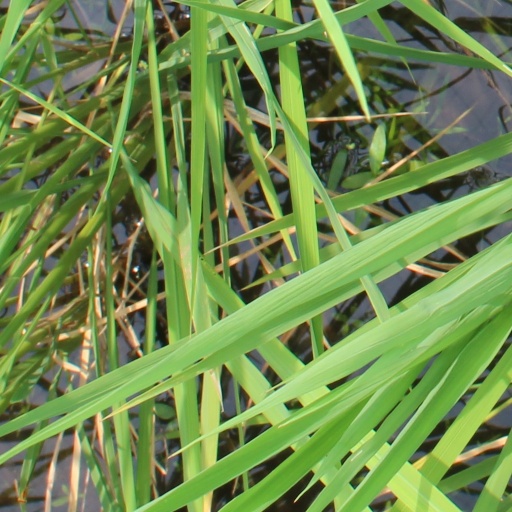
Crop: rice